Maroubra Junction, New South Wales

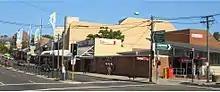
Maroubra Road, Maroubra Junction

Maroubra Junction is an unbounded locality of the suburb of Maroubra in Sydney, in the state of New South Wales, Australia. It is around the junction of Anzac Parade and Maroubra Road. Pacific Square is the major shopping complex in the area.